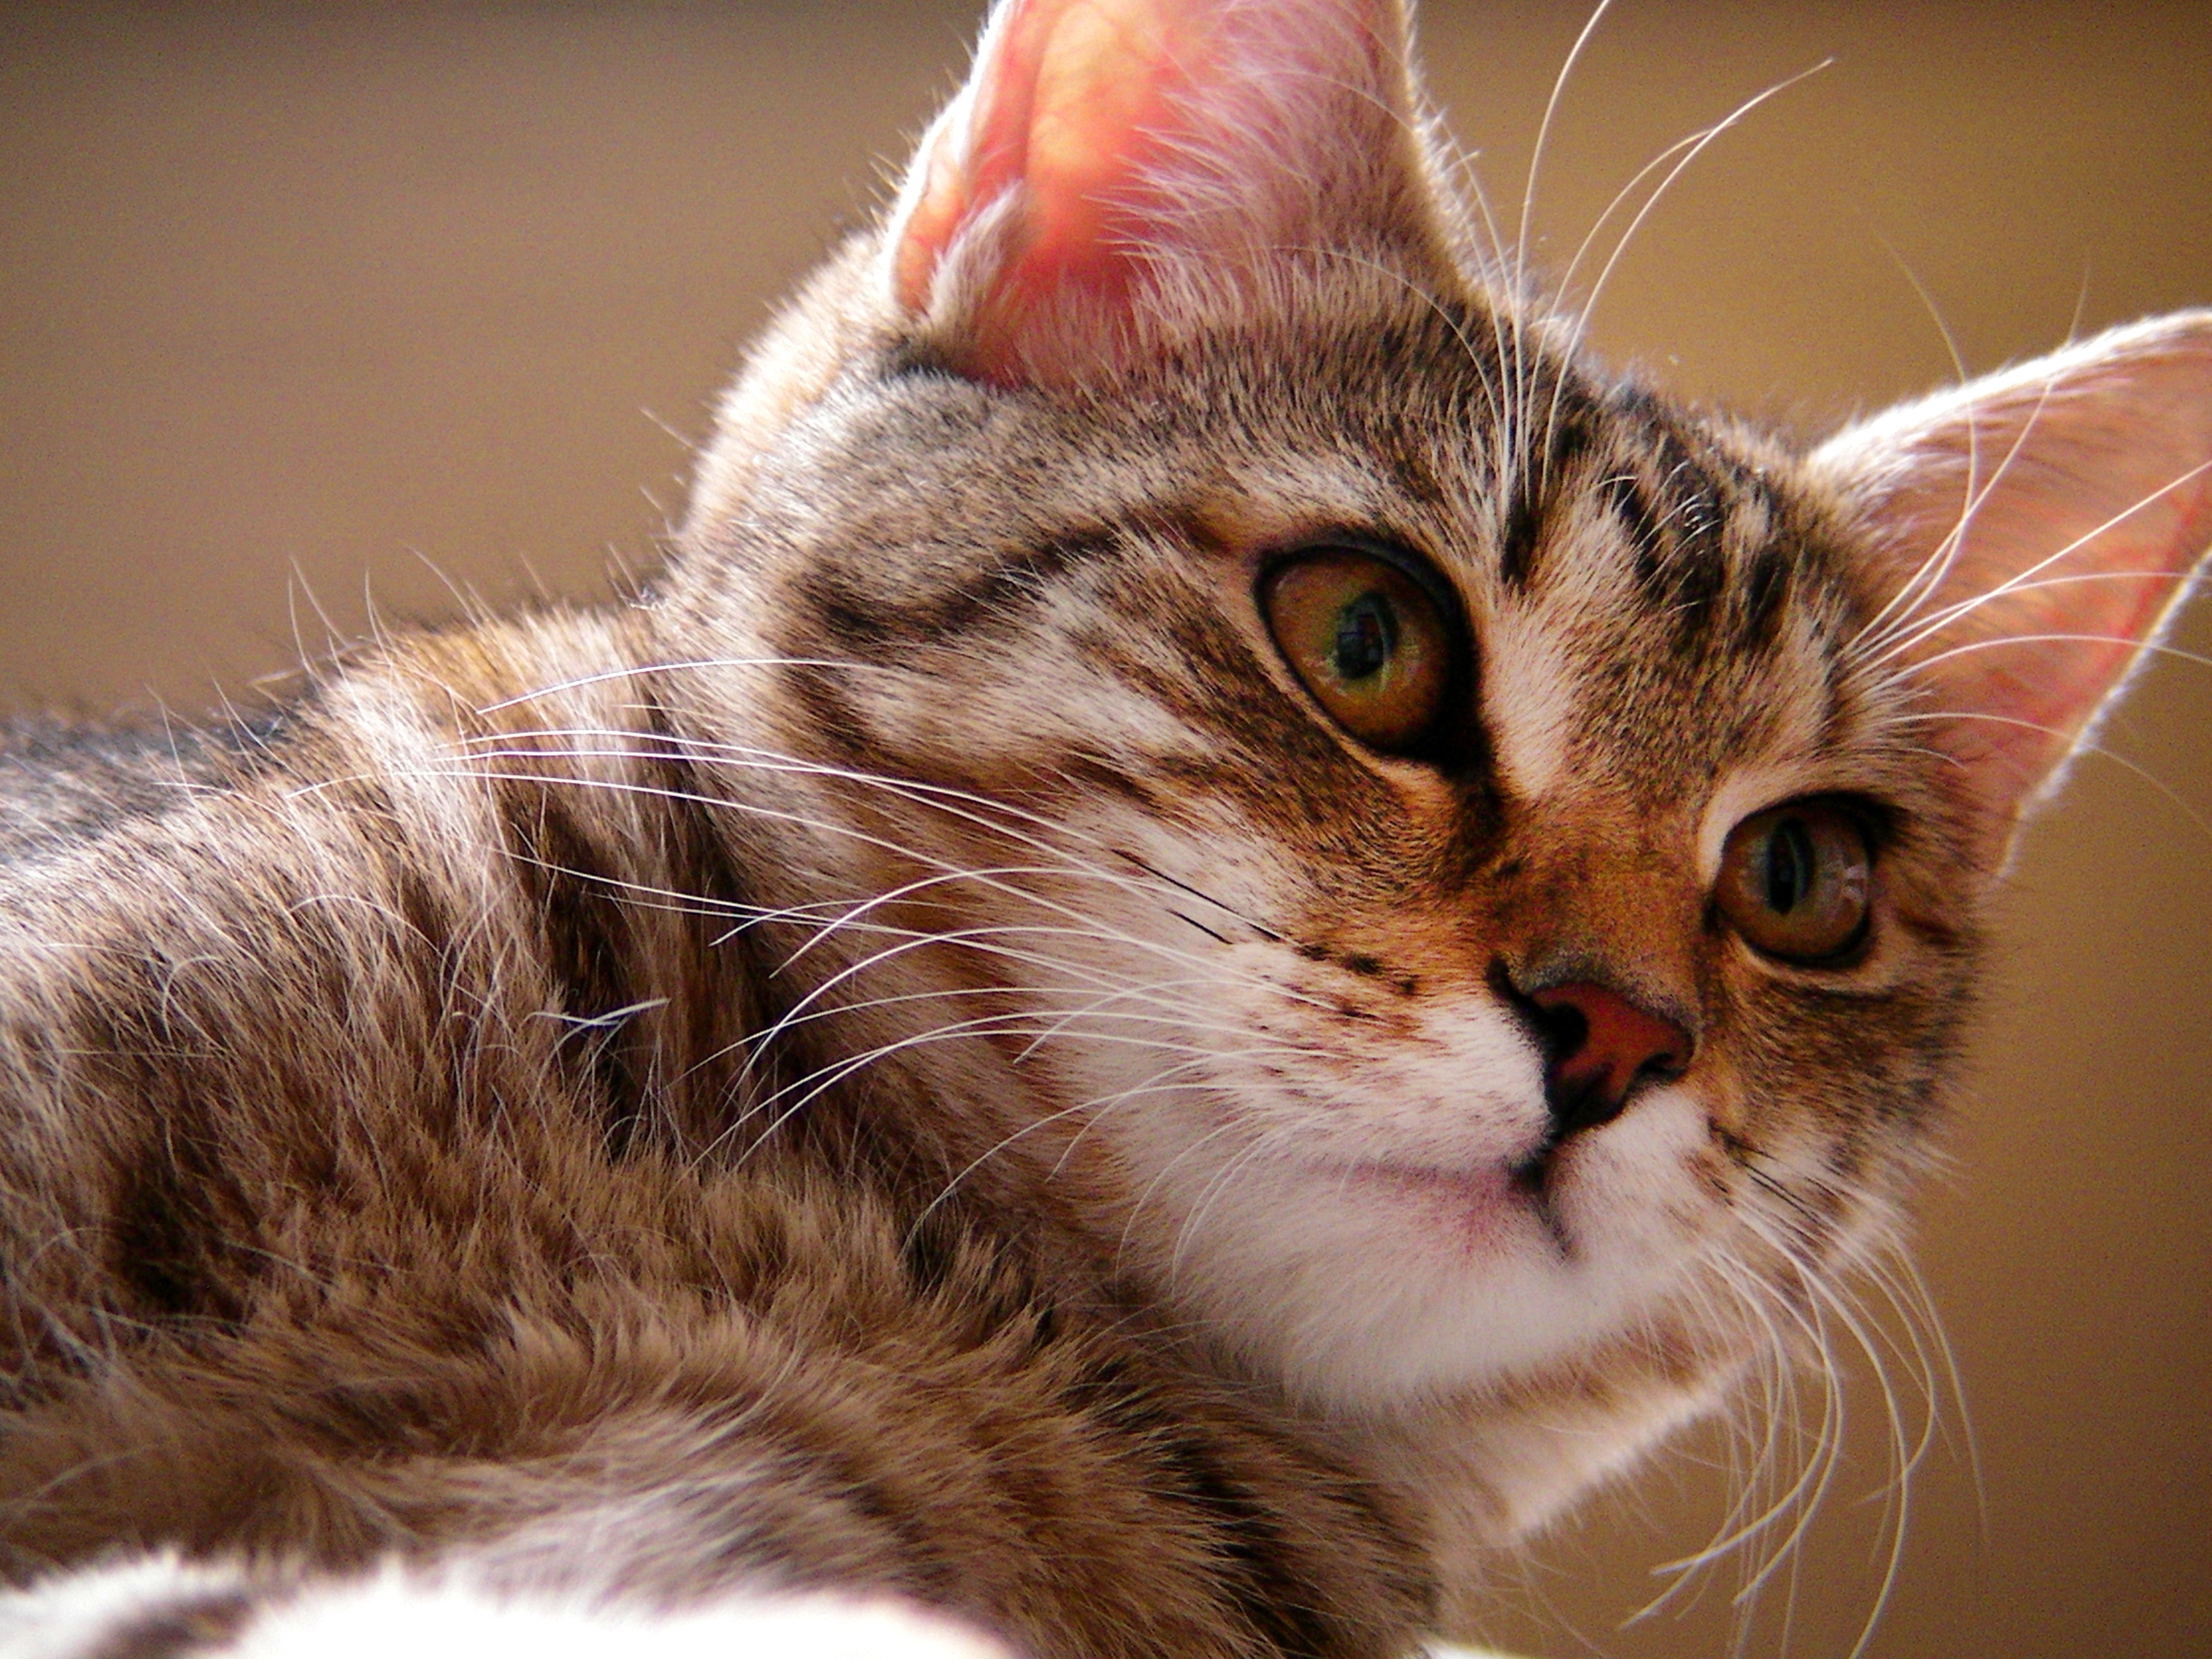
kitten, cat, mammal, fauna, close up, face, nose, eyes, whiskers, snout, vertebrate, cat's eyes, tabby cat, bengal, european shorthair, wild cat, catlike, small to medium sized cats, cat like mammal, domestic short haired cat, pixie bob, rusty spotted cat